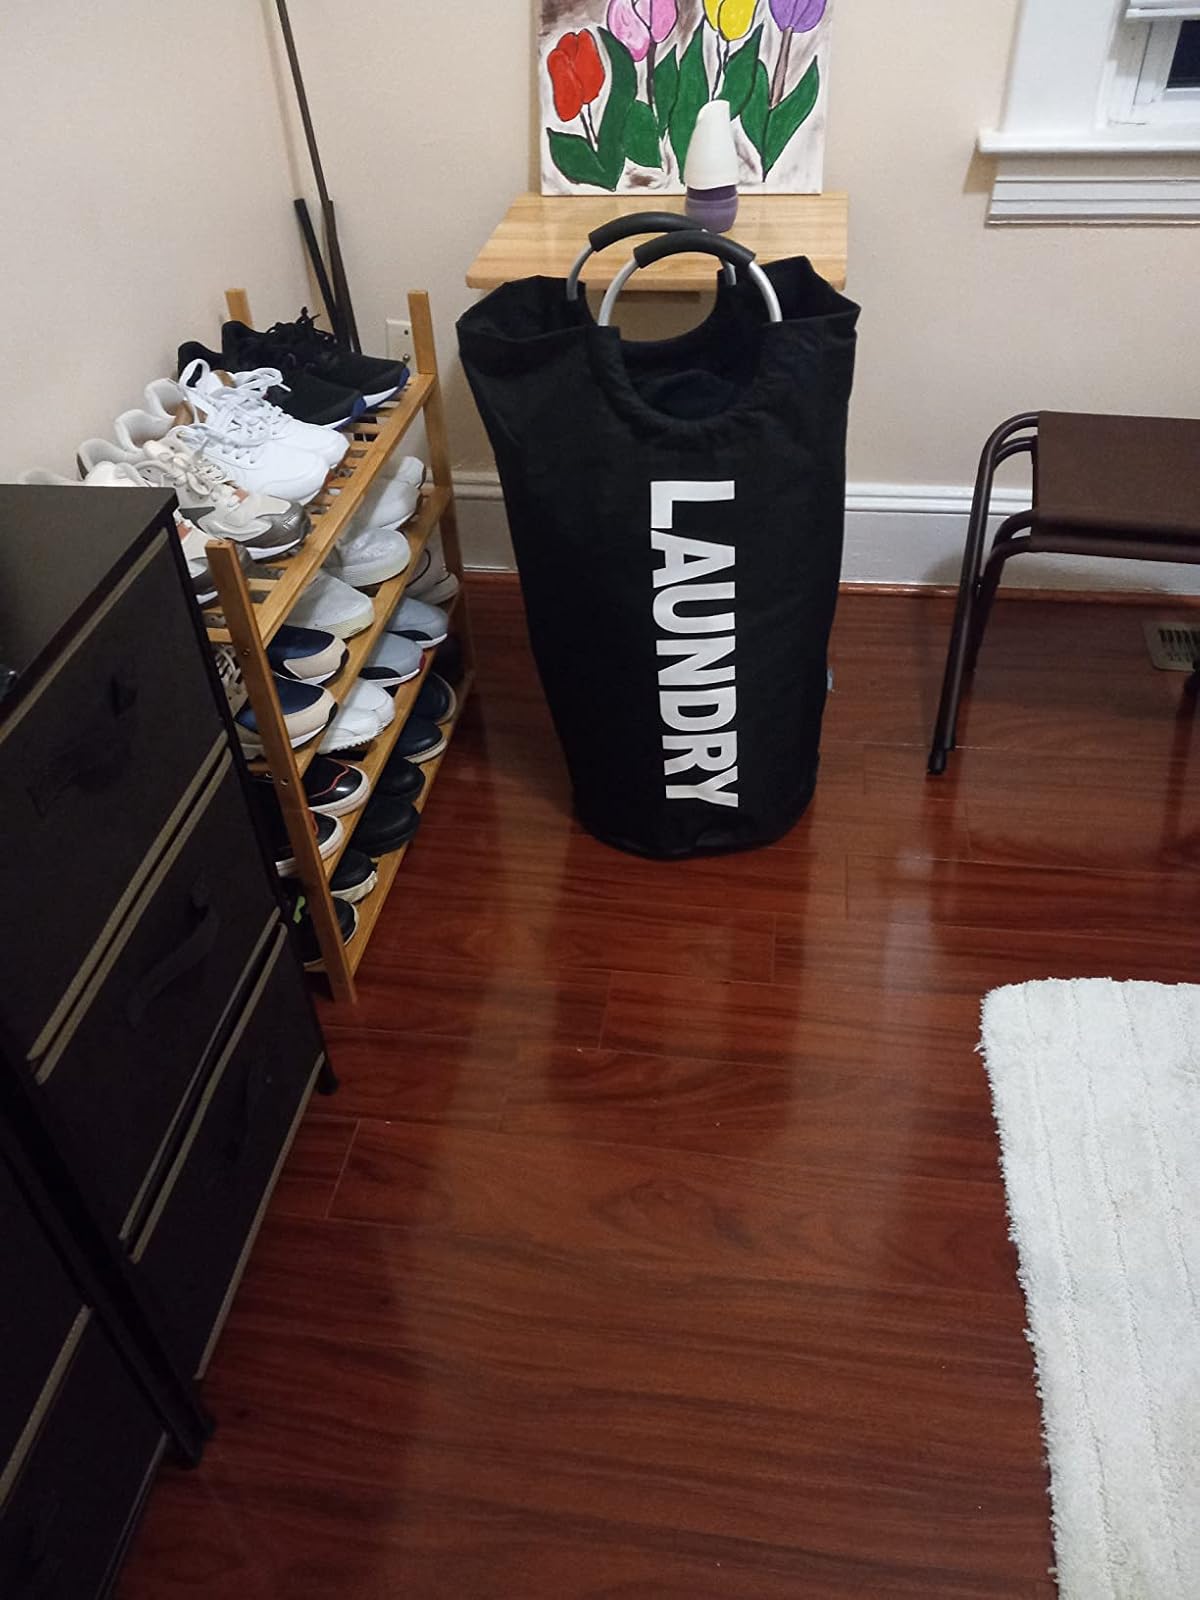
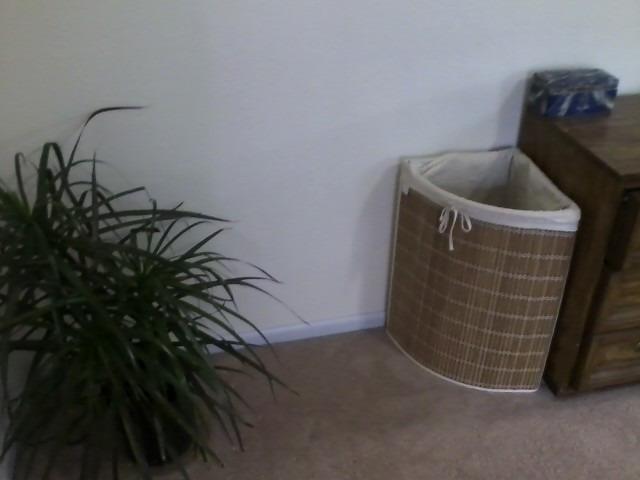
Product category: items_hamper
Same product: no